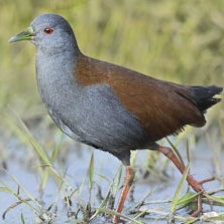
Species: BLACK TAIL CRAKE
Scientific name: AMAURORNIS BICOLOR